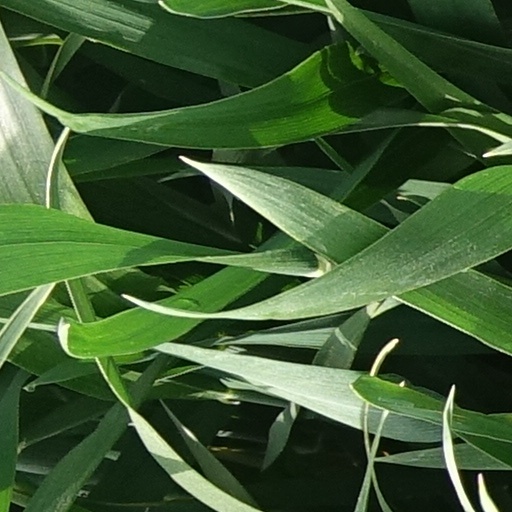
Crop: wheat